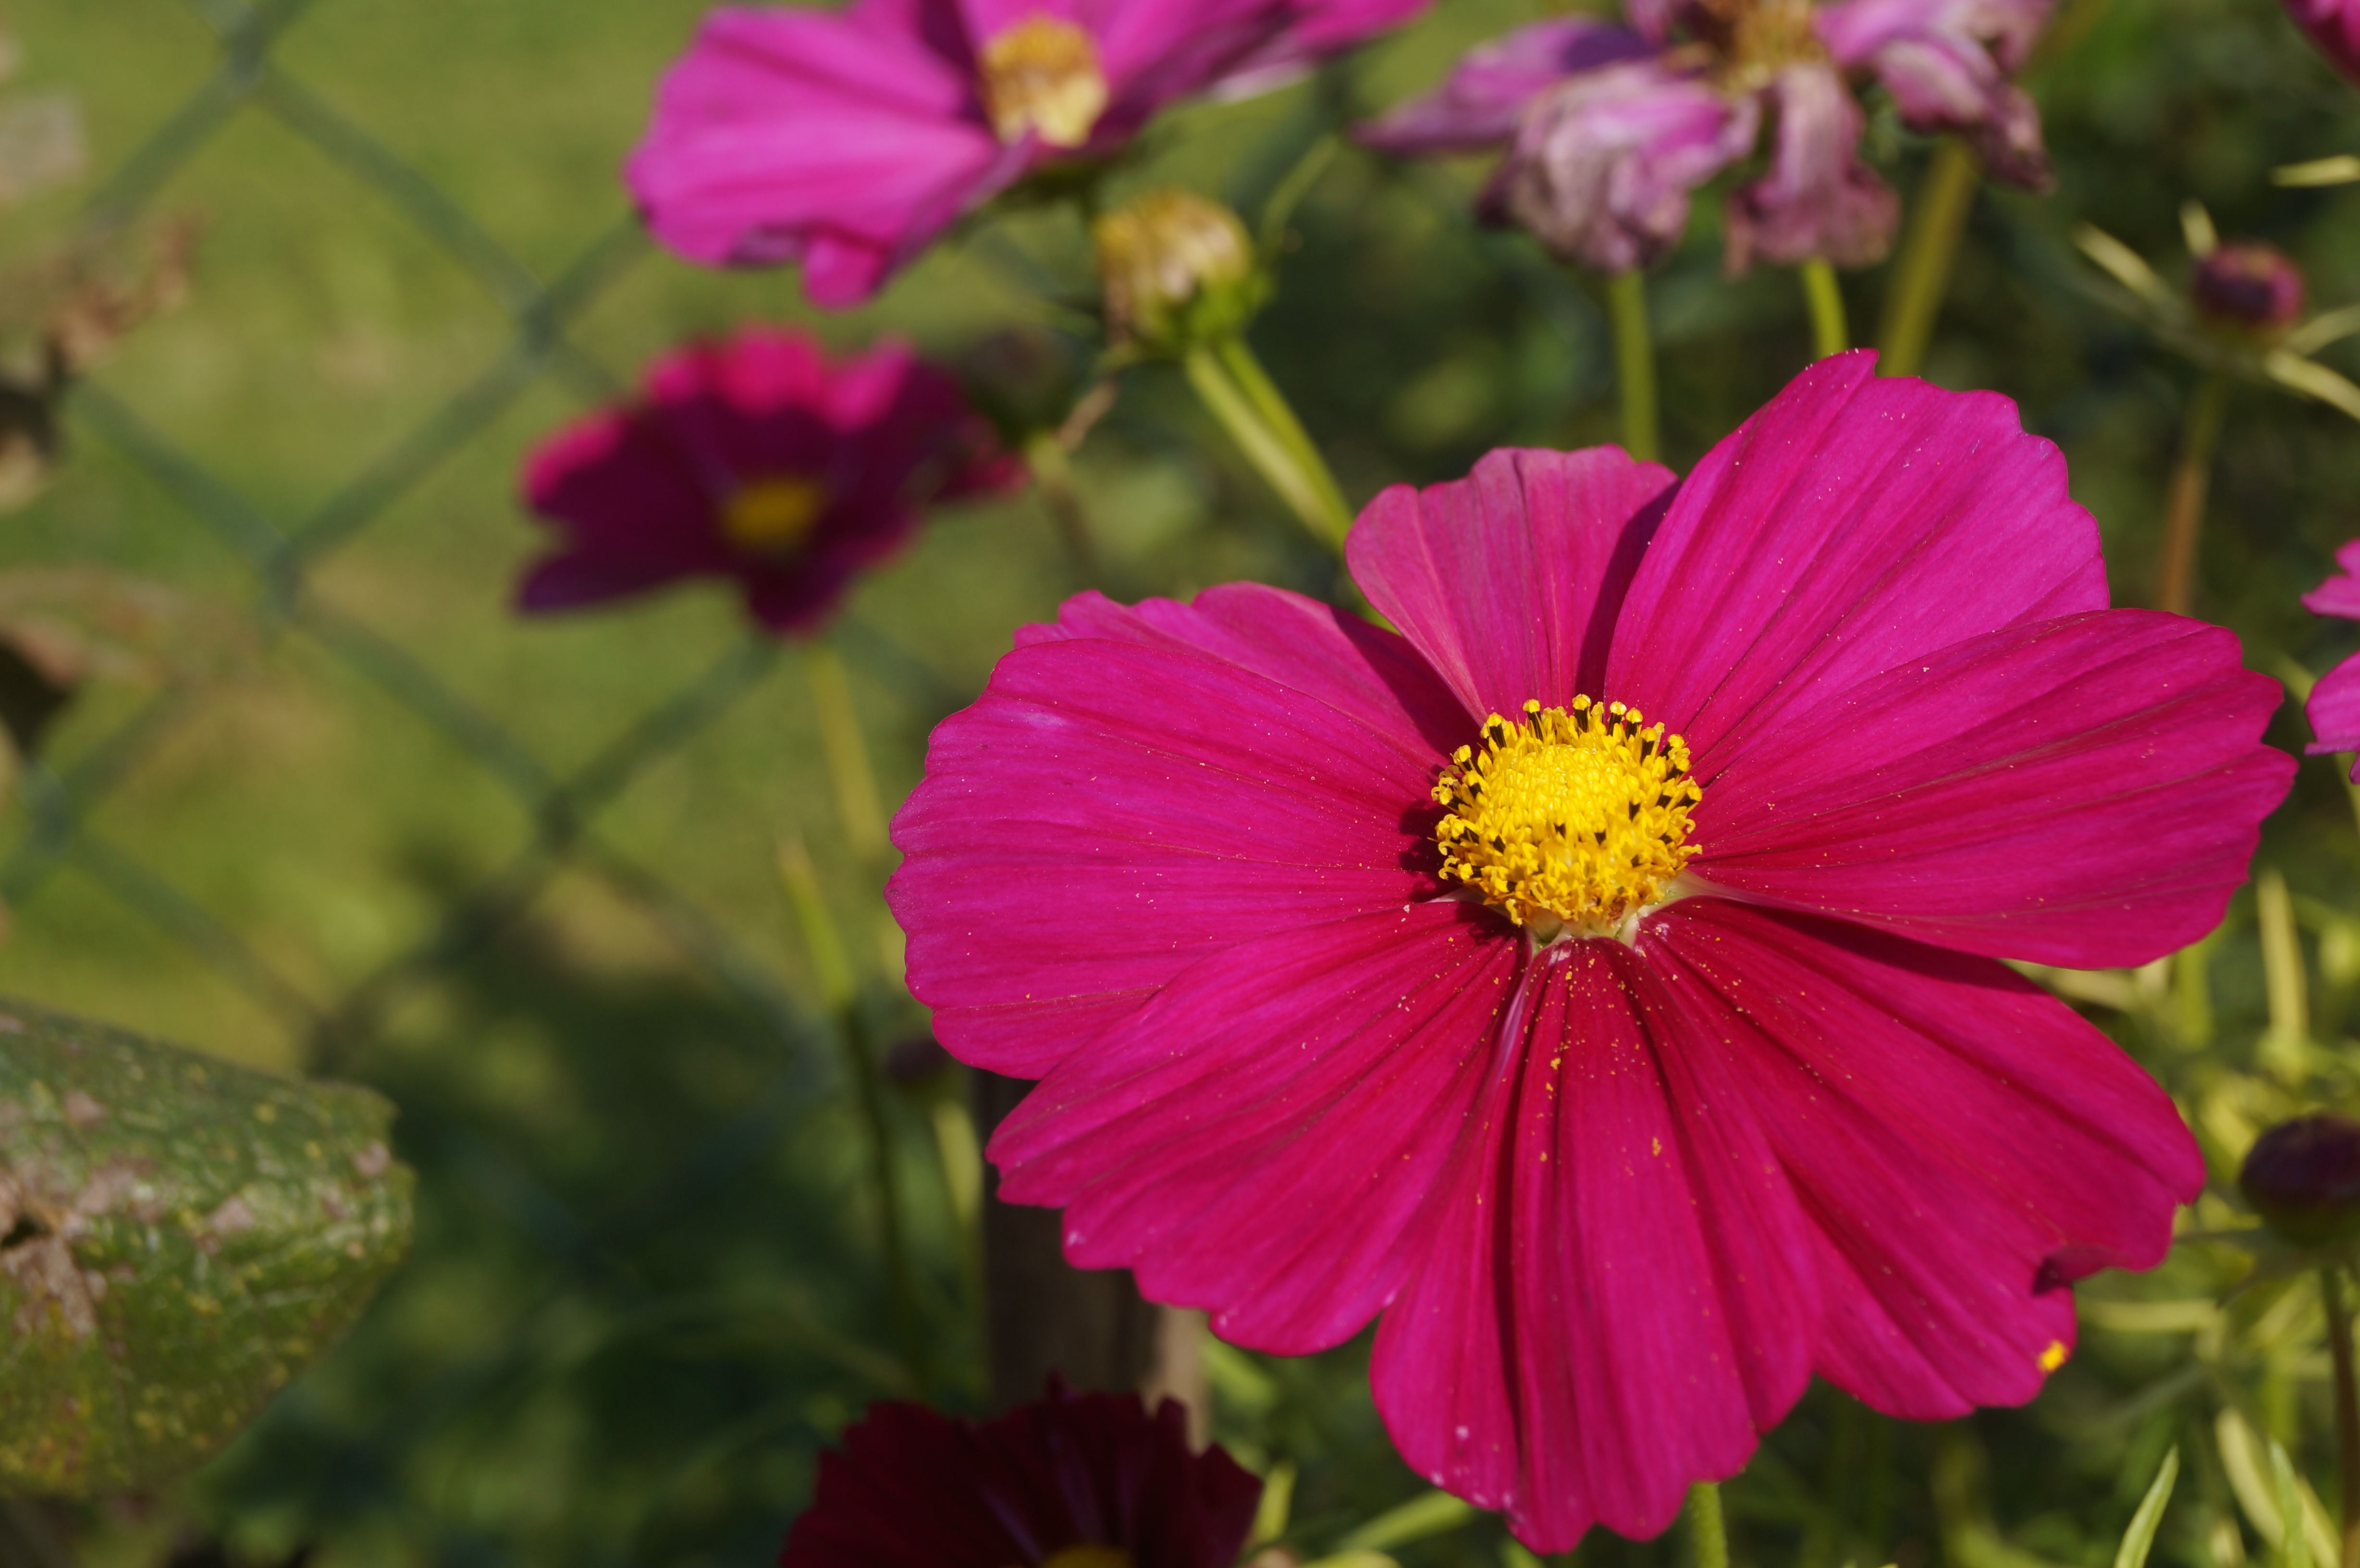
blossom, plant, cosmos, flower, petal, bloom, summer, botany, garden, pink, flora, wildflower, macro photography, cosmea, kosmee, flowering plant, daisy family, annual plant, land plant, garden cosmos